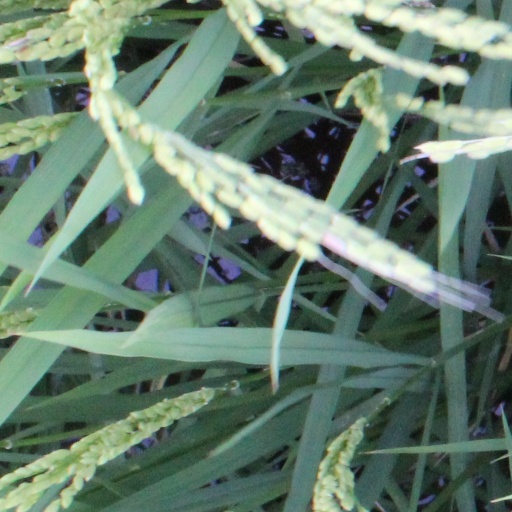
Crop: rice